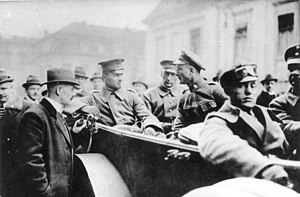
Marinebrigade Ehrhardt / Kendte medlemmer
Korvettekaptajn Ehrhardt siddende i bil under indtoget i Berlin under Kappkuppet
Marinebrigade Ehrhardt var et tysk frikorps i tiden umiddelbart efter afslutningen af 1. verdenskrig. Brigaden blev grundlagt i Wilhelmshaven den 17. februar 1919 som 2 Marine-Brigade af korvettekaptajn Hermann Ehrhardt med deltagelse af tidligere officerer og menige i Den Kejserlige Marine.